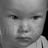
Emotion: neutral